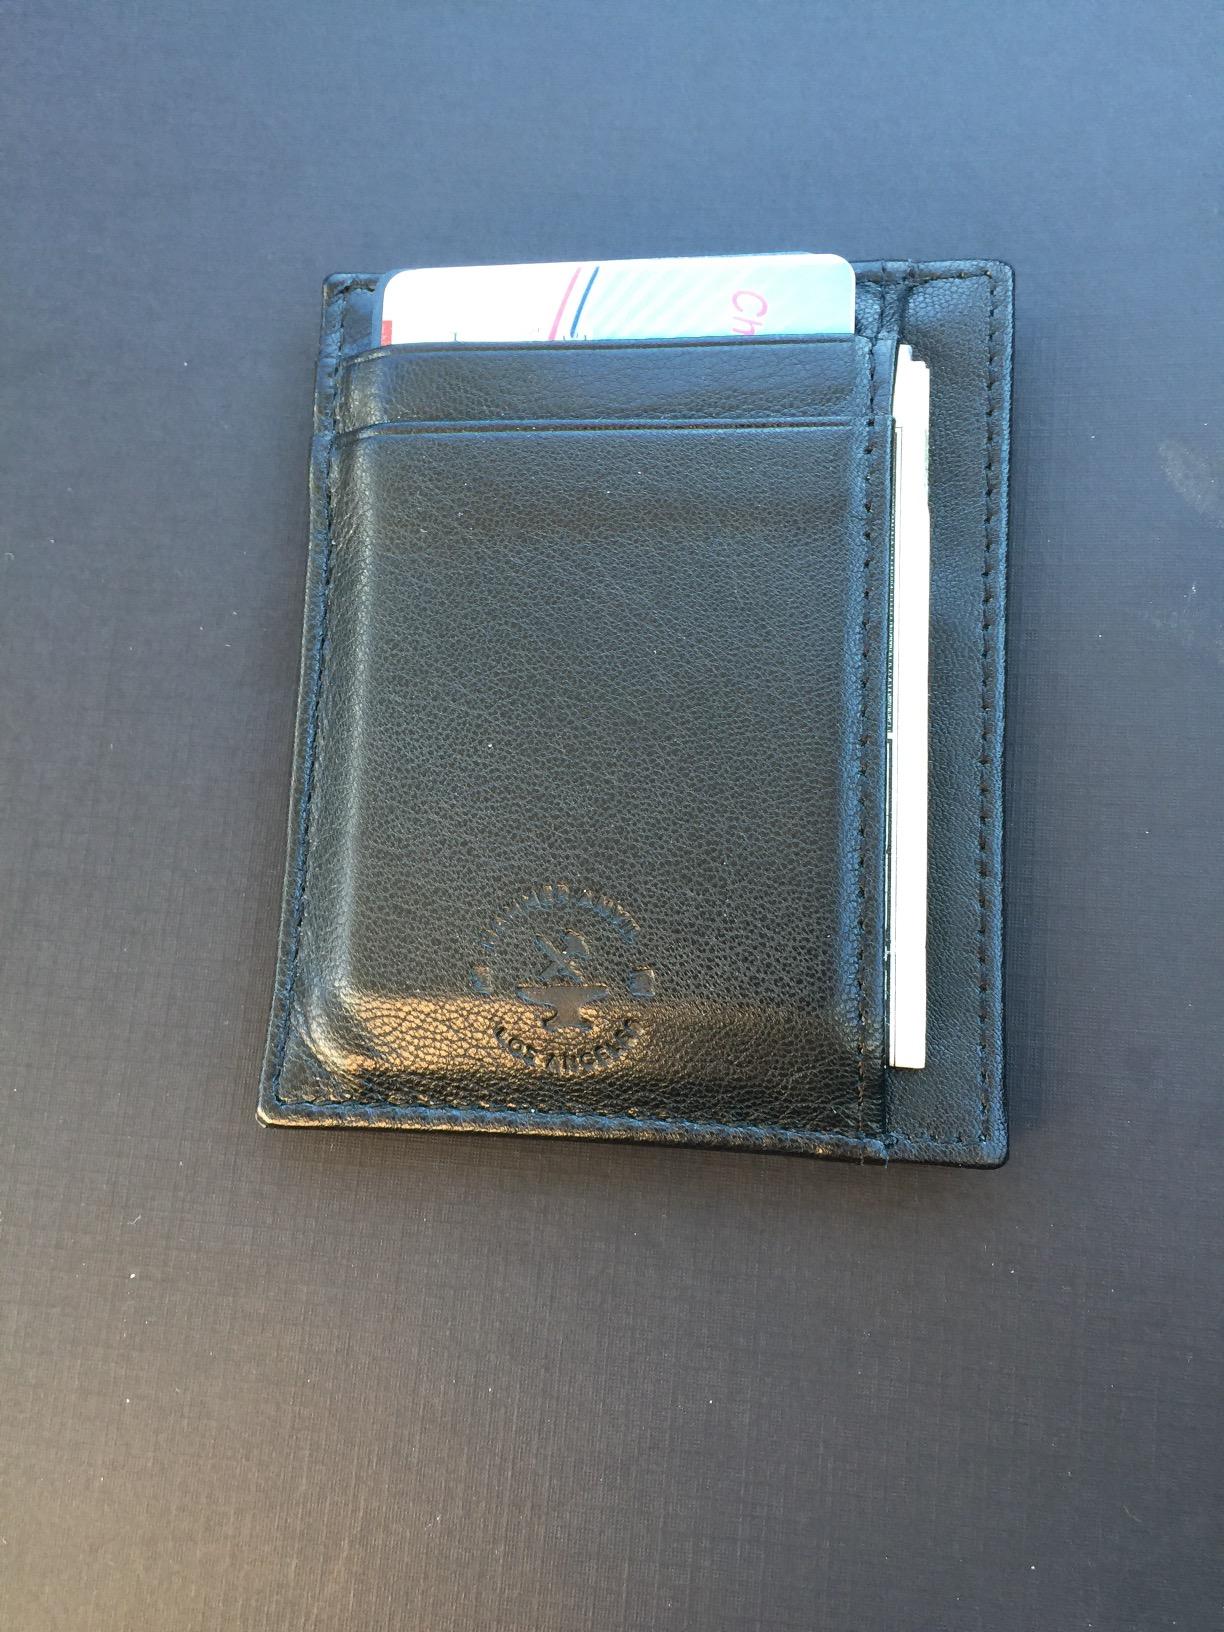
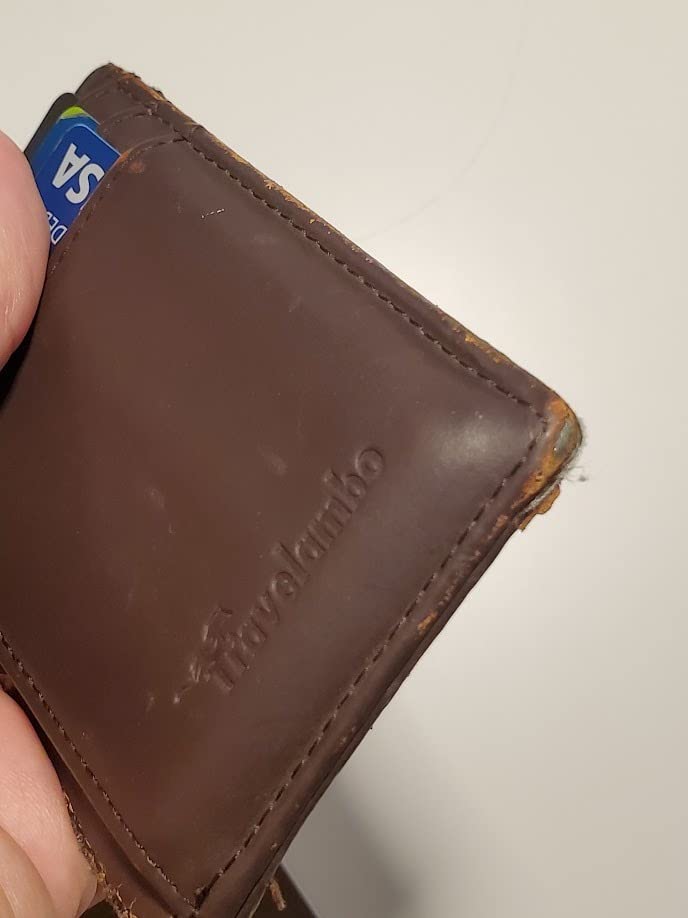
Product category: accessories_wallet
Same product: no